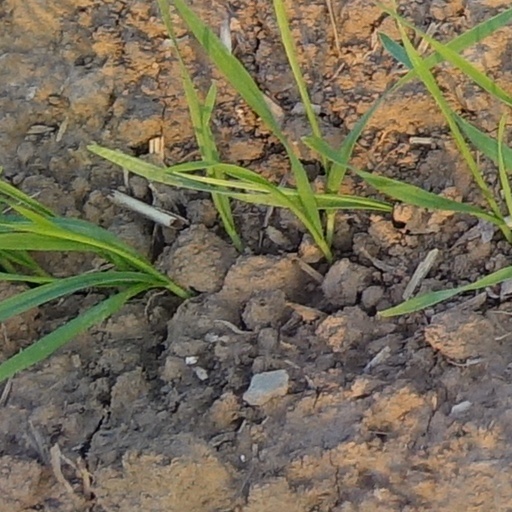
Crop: wheat